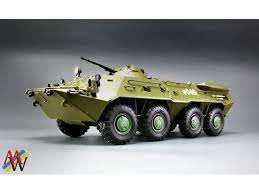
Label: BTR-60